David McCallum

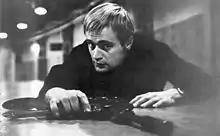
McCallum as Illya Kuryakin

"The Man from U.N.C.L.E.", intended as a vehicle for Robert Vaughn, made McCallum into a sex symbol, his Beatle-style blond haircut providing a trendy contrast to Vaughn's clean-cut appearance. McCallum's role as the mysterious Russian agent Illya Kuryakin was originally conceived as a peripheral one. In fact, McCallum recalled in a 1998 interview that "I'd never heard of the word 'sidekick' before", when presented by his character's description for the first time. McCallum, however, took the opportunity to construct a complex character whose appeal rested largely in what was shadowy and enigmatic about him. Kuryakin's popularity with the audience as well as Vaughn and McCallum's on-screen chemistry were quickly recognized by the producers, and McCallum was elevated to co-star status.